Dryopteris marginalis

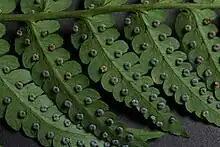
"Dryopteris marginalis" showing unripe sori placement on the edges of the leaves

"Dryopteris marginalis" is an evergreen fern throughout its range, along with Christmas fern ("Polystichum acrostichoides") it is one of the few evergreen ferns. Marginal wood fern grows from a clump with a prominent central rootstock, this rootstock may be exposed and give this fern the appearance of being like a small tree fern. Often, the dead leaves will accumulate beneath the plant. The stipe, or stem which supports the leaf is approximately 1/4 the length of the leaf and covered in bright golden brown scales. The stipe itself is grooved on the upward-facing side and dark red-brown at the base and becoming green further up the leaf.